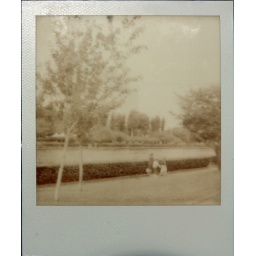
in front of the biggest italian oil company's office building, there's an artificial lake and a parksx-70 + px100